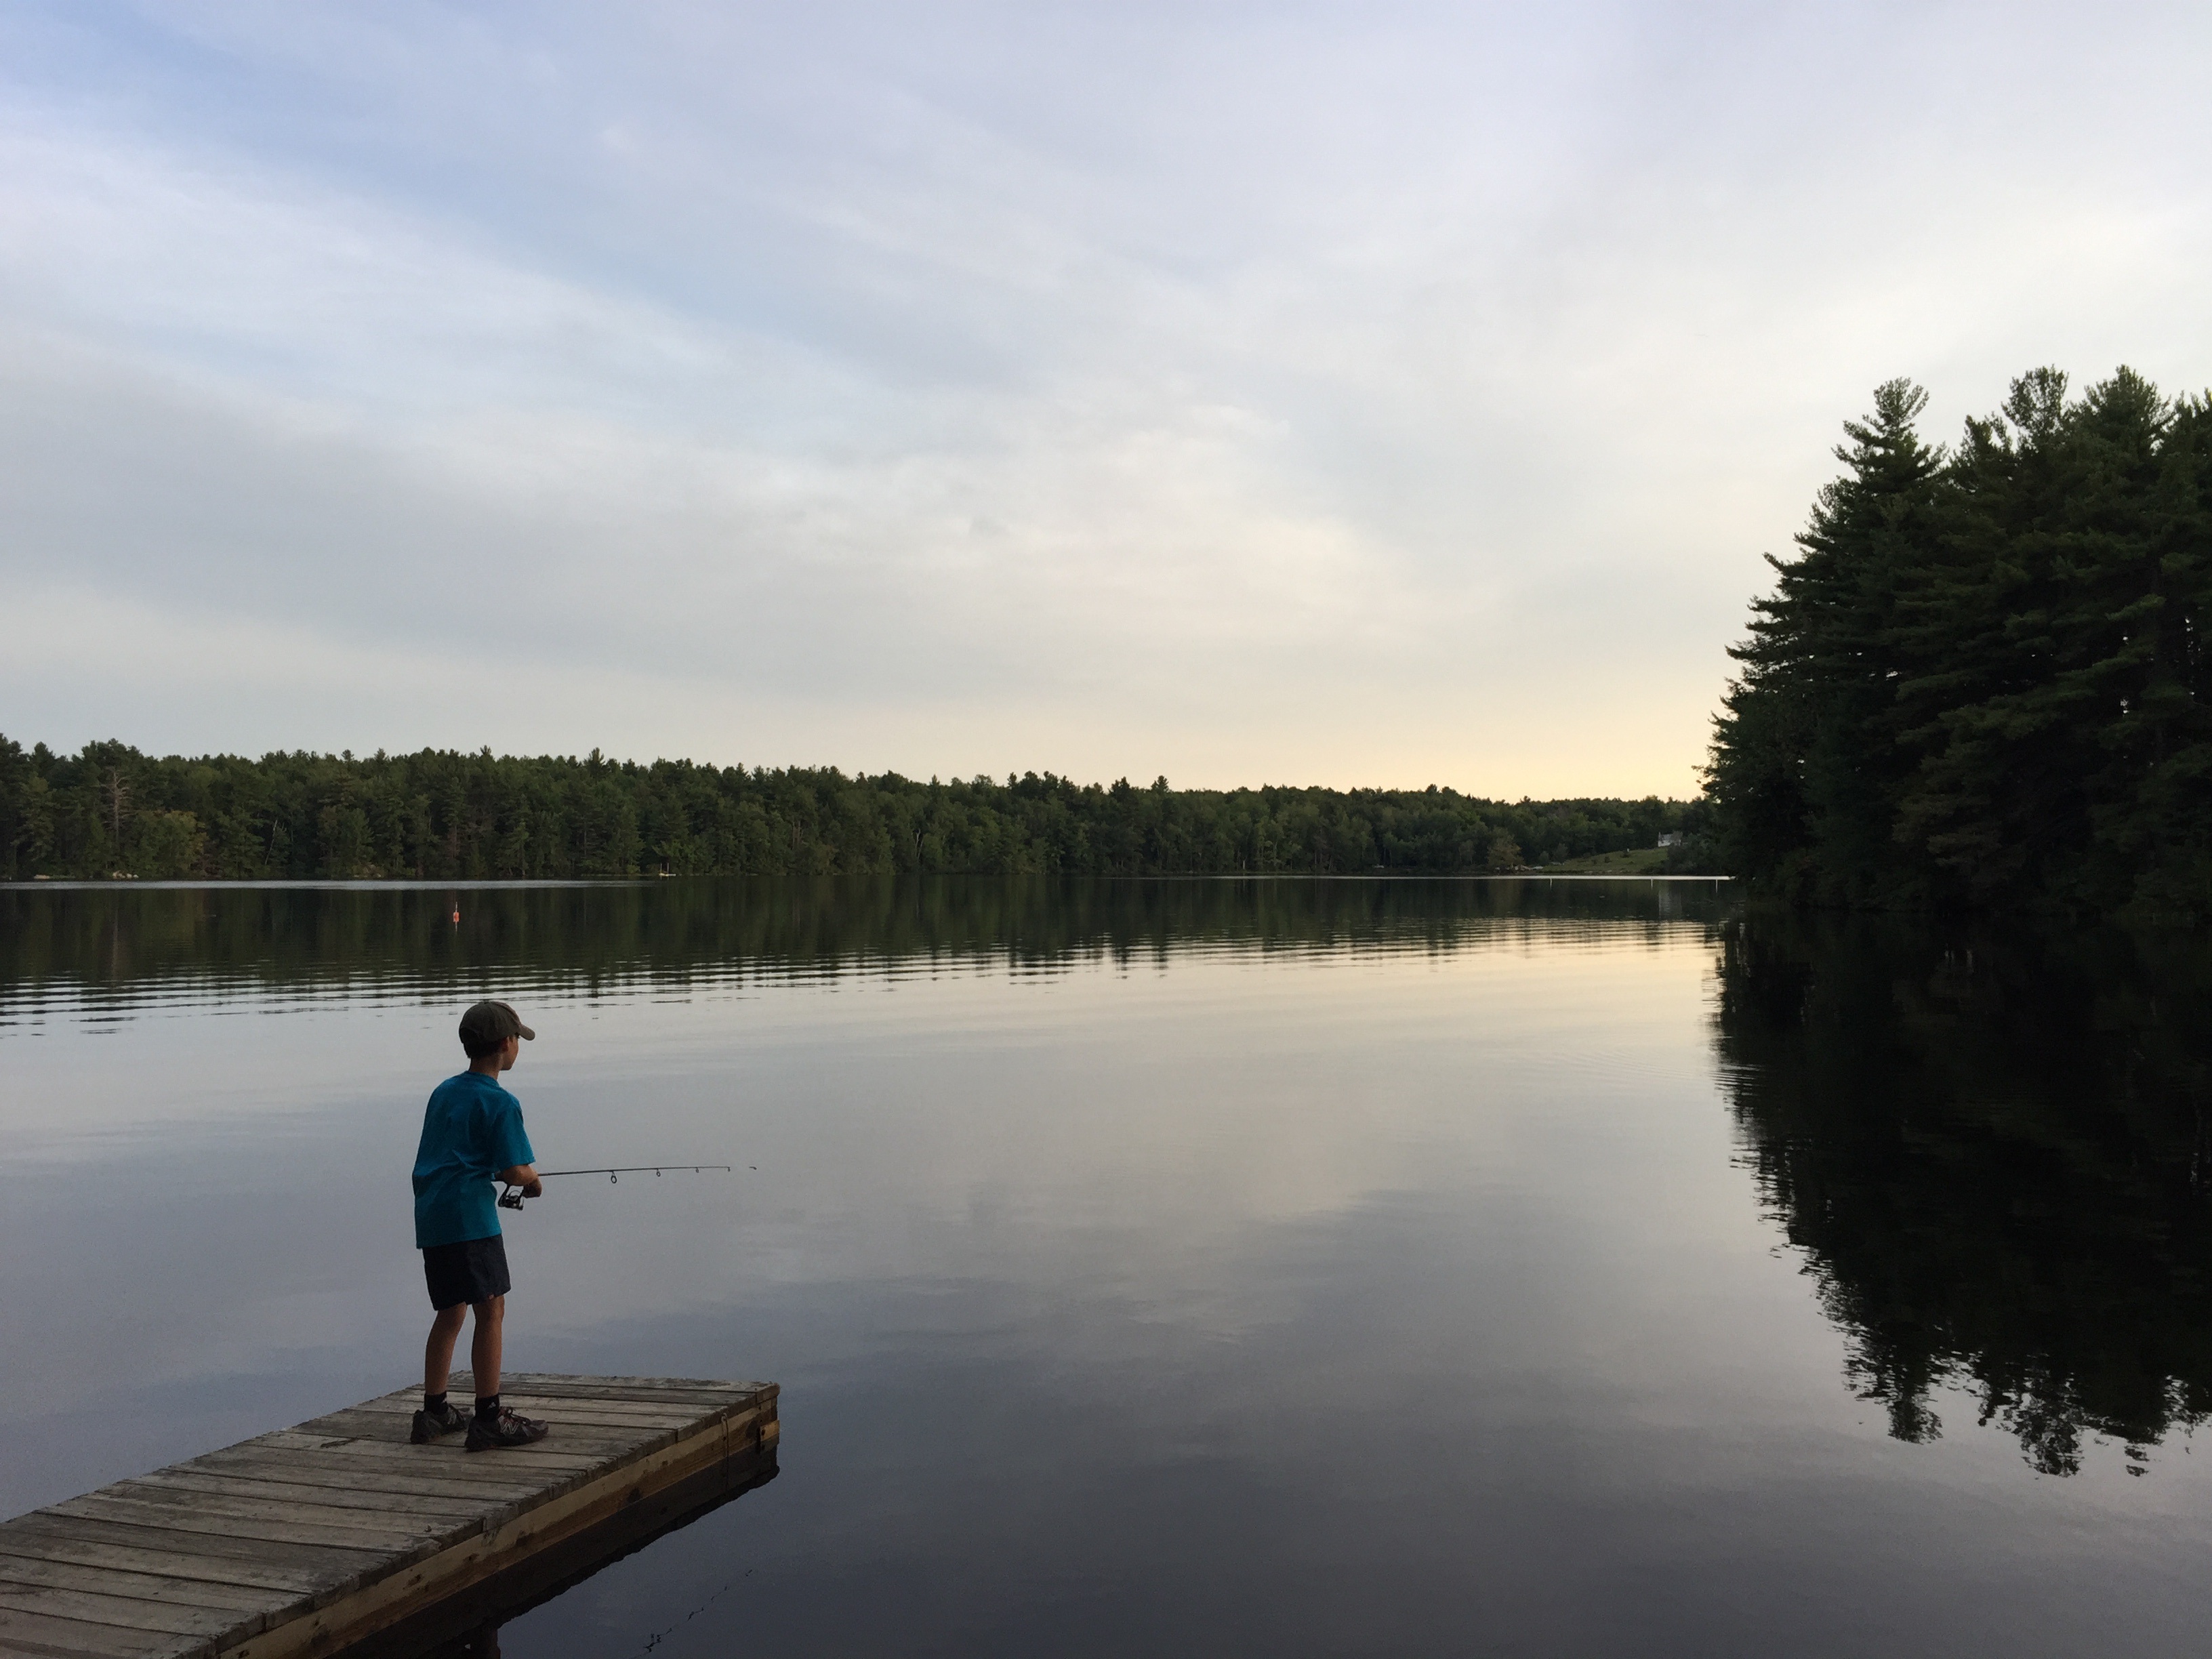
sea, tree, water, morning, lake, boy, pier, river, reflection, vehicle, fishing, reservoir, waterway, fishing rod, body of water, boating